Christiane Soeder

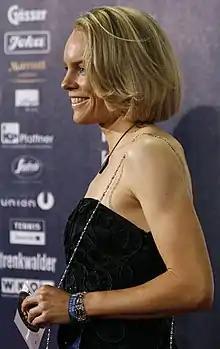
Christiane Soeder at the 2008 Austrian Sportspersonality of the year awards

Christiane Soeder (born 15 January 1975 in Remscheid, North Rhine-Westphalia) is a German-born Austrian road racing cyclist and former duathlete who now lives in Vienna. She won the Austrian National Road Race Championships in 2004, 2006 and 2009. She finished fourth in the 2008 Olympic road race with a time of 3h 32′ 28. She rides professionally for .